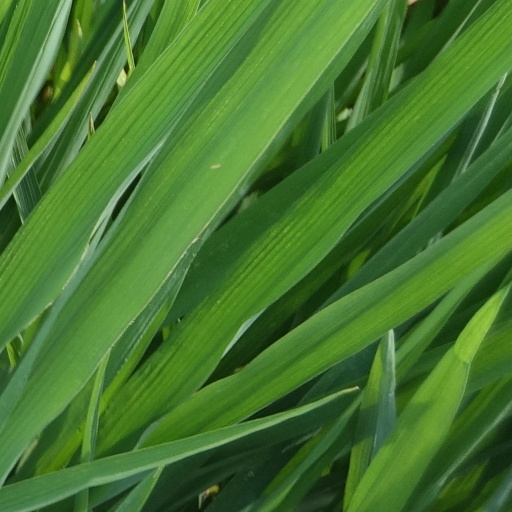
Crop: rice